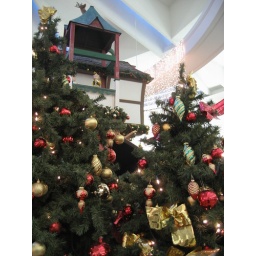
Christmas tree decorations, with the Santa Claus house in the background, at Lansdowne Centre shopping mall. (Richmond, BC, Canada)